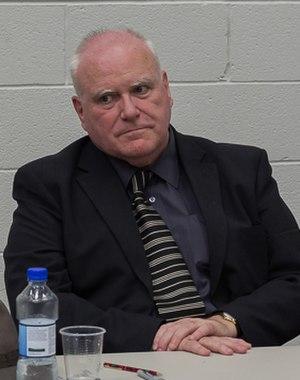
Cet article présente la liste des personnages de la série télévisée américaine Game of Thrones, adaptée des romans de fantasy médiévale écrits par George R. R. Martin. La série se déroule dans un univers fictif et narre les luttes de pouvoir pour le contrôle du Trône de fer sur les continents d'Essos et Westeros entre de nobles clans rivaux et leurs allégeances.
Ron Donachie, né le 26 avril 1956 à Dundee, est un acteur britannique.